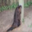
Label: beaver